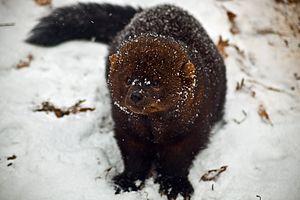
Cette liste des mammifères au Québec est basée sur la « Liste de la faune vertébrée du Québec ». Elle comprend les espèces disparues dans l'histoire récente et les espèces introduites. Elle compte 97 espèces en neuf ordres : une espèce de didelphimorphes, dix espèces d'insectivores, huit espèces de chiroptères, trois espèces de lagomorphes, 25 espèces de rongeurs, 21 espèces de fissipèdes, cinq espèces d'artiodactyles, sept espèces de pinnipèdes et 17 espèces de cétacés.
Le Pékan est une espèce de la famille des Mustélidés. C'est un petit mammifère carnivore d'Amérique du Nord. Cette martre est aussi appelée entre autres Martre pêcheuse ou Martre de Pennant.